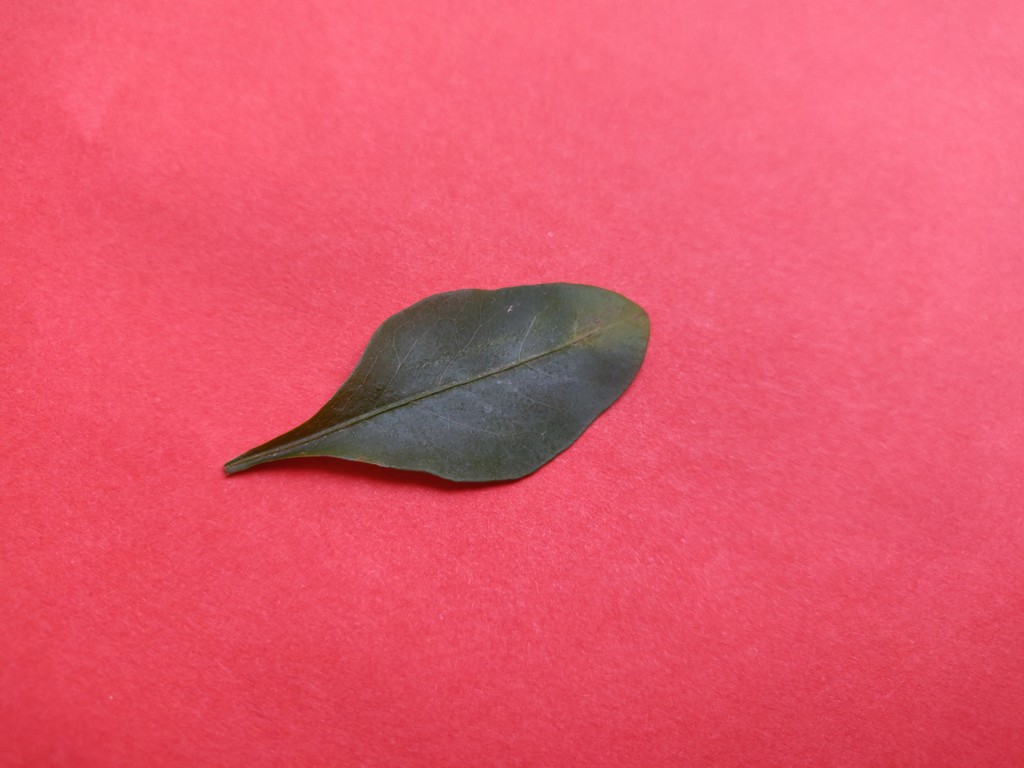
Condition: Unhealthy
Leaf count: single
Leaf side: front